Building at 2440 N. Lakeview Avenue

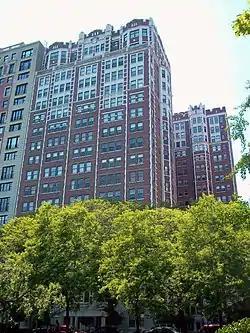

The Building at 2440 N. Lakeview Avenue is a historic apartment building in the Lincoln Park neighborhood of Chicago, Illinois. Built in 1926–27, the eighteen-story building was one of Chicago's many luxury apartment buildings constructed along Lake Michigan in the early twentieth century. The building used a semi-cooperative ownership model, in which the residents of the largest apartments had an ownership stake in the building while smaller units were rented; the cooperative model and its variations were popular with luxury apartments, as they gave residents control over how the building was run and who could live there. Architects Rissman & Hirschfeld designed the Tudor Revival building; while the Tudor Revival was one of many revival styles that became popular in the early twentieth century, it was relatively uncommon among Chicago's luxury apartments. The building's design features terra cotta arches around the entrances, ornamental terra cotta panels between the windows of the upper and lower floors, a balustrade atop the sixteenth floor, and a two-story penthouse with a broken parapet.